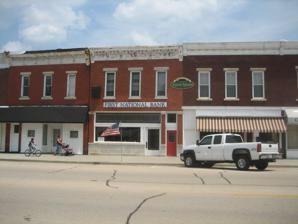
Building: Birthplace of Ronald Reagan
Country: United States of America
Year built: 1896
U.S. historic place in Tampico, Illinois United States historic place Birthplace of Ronald Reagan U.S. Historic district Contributing property Ronald Reagan's birthplace (center). Show map of Illinois Show map of the United States Interactive map showing the location of the Birthplace of Ronald Reagan Location 111 - 113 S Main St Tampico, Illinois , U.S. Coordinates 41°37′52″N 89°47′9″W / 41.63111°N 89.78583°W / 41.63111; -89.78583 Built 1896 Architect Fred Harvey Seymour (builder) Part of Tampico Main Street Historic District ( ID82002602 ) Added to NRHP June 3, 1982 The Birthplace of Ronald Reagan , also known as the Graham Building , is located in an apartment on the second floor of a late 19th-century commercial building in Tampico, Illinois , United States. The building was built in 1896, and housed a tavern from that time until 1915. On February 6, 1911, the future 40th President of the United States , Ronald Reagan , was born in the apartment there. The Reagan family moved into a house in Tampico a few months later. Architecturally, the two-story brick building is similar to its neighbors, all of which are part of a historic district added to the U.S. National Register of Historic Places in 1982. History In 1896, the building was constructed by Fred Harvey Seymour for G.W. Stauffer, and later became known as the "Graham Building." From 1896 to 1915, the first floor of the building housed a tavern , while the second floor contained an apartment . On October 1, 1906, Jack and Nelle Reagan moved into the apartment above the tavern. The Reagans had two sons while they lived in the apartment. In 1908,  they had their first son, Neil Reagan . Their second son, Ronald Reagan , was born on February 6, 1911, inside of the second floor apartment. The Reagans lived at the address from 1906 until May 5, 1911, when they moved into a house on Glassburn Street, also in Tampico. While the Reagans lived in Tampico, Jack was employed at the H.C. Pitney Variety Store , which was located across the street from the Reagan Birthplace in the 100 block of Main Street. The Reagans were in Tampico until Pitney's store closed in 1914, after which they settled in Chicago , Galesburg , and Monmouth for various periods of time. Pitney's store reopened in 1919, and the Reagans returned to Tampico for a short while, where they lived in an apartment above the store. Pitney's store again closed, and on December 6, 1920, the Reagans moved to Dixon, Illinois , where they occupied the house that would later be known as the Ronald Reagan Boyhood Home . From 1915 to 1919, the building housed a bakery. The First National Bank was located in the structure in 1919, where it remained until 1931. The bank's owner and president, R.F. Woods, served as mayor of Tampico from 1917 to 1919. In 1968, the building was purchased by Paul Nicely and his wife. After Mrs. Nicely died in 2003, the building was put up for sale, and was then purchased by WPW Partners of Chicago. Architecture Former U.S. President Ronald Reagan was born in a second floor apartment of what is today a restored, early 20th century bank. The Reagan Birthplace is similar to most of the commercial buildings along Tampico's Main Street. It is brick , two stories tall, has three second-story windows, and features a cornice . Only the area's oldest buildings differ from the Reagan Birthplace's metal cornices and flat-headed windows. Significance The structure known as Ronald Reagan's Birthplace is most notable for being the place where Ronald Reagan was born on February 6, 1911. The building's first floor interior has been restored as the First National Bank, which occupied the property from 1919 to 1931. On the second floor, the apartment's condition has been restored to reflect the historical period when Reagan was born. The site offers tours to the public, and is listed as a “significant” contributing property to the Tampico Main Street Historic District . The Main Street Historic District was added to the U.S. National Register of Historic Places on June 3, 1982. See also List of residences of presidents of the United States Footnotes